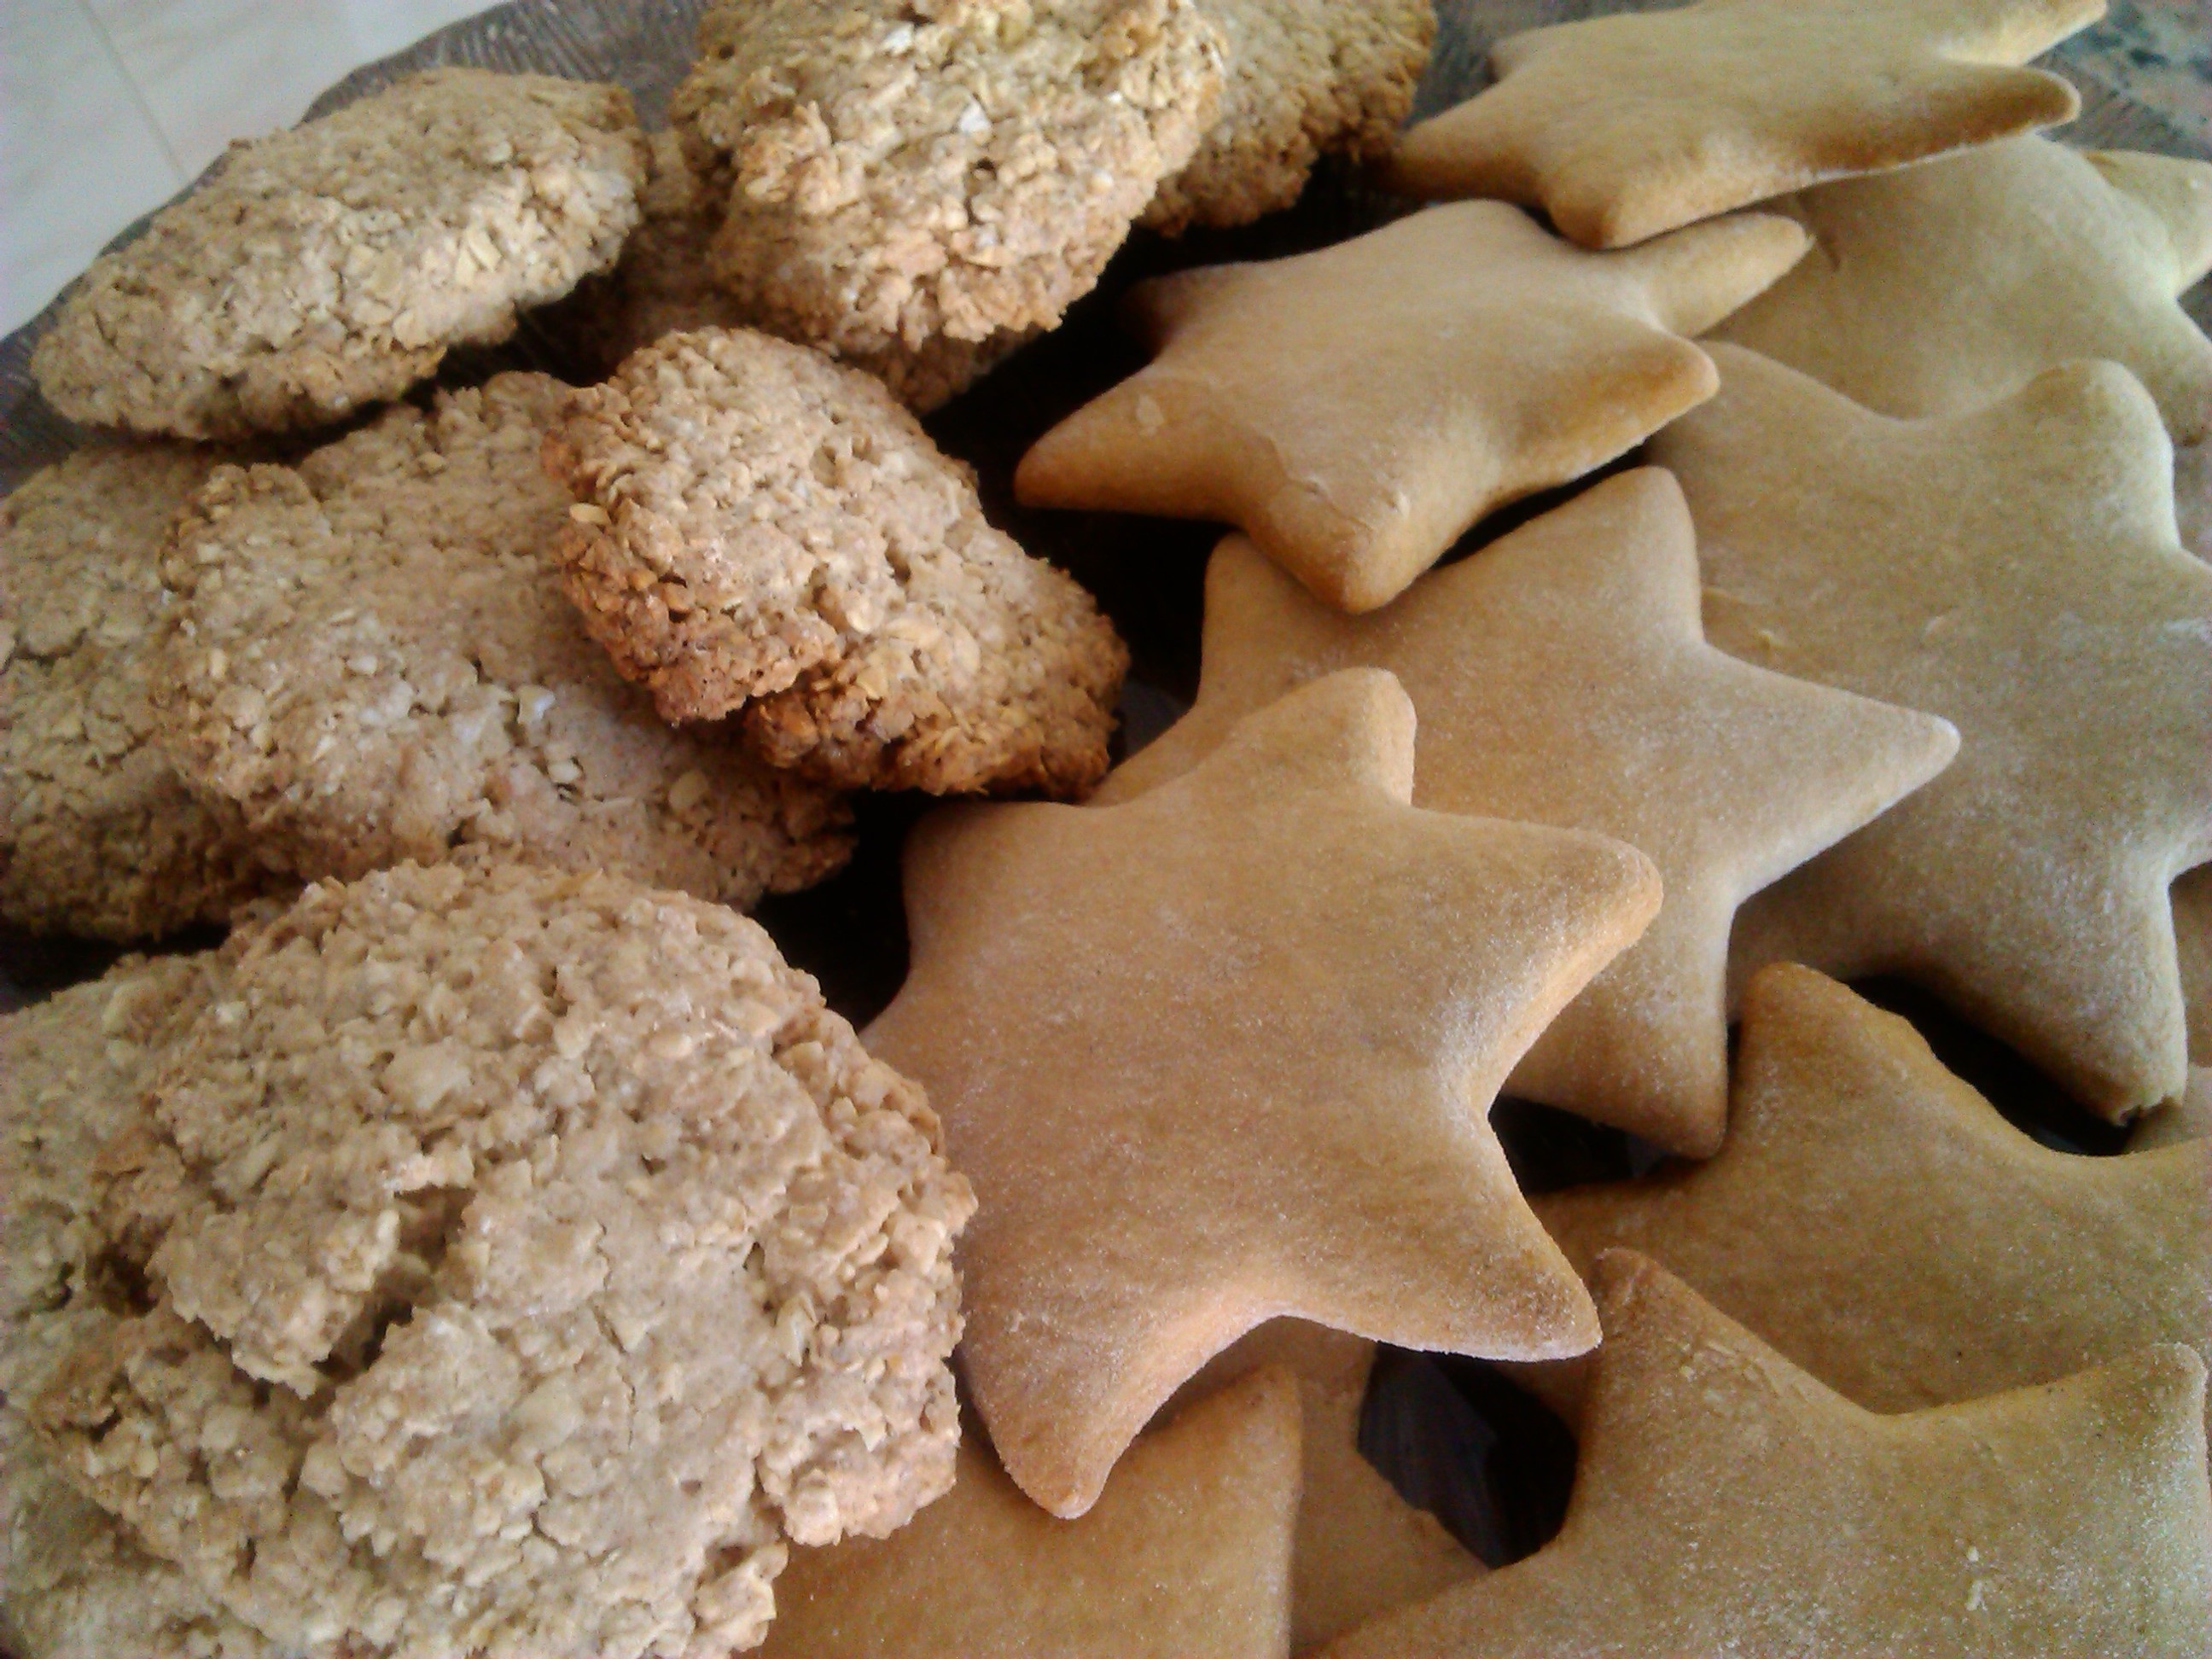
dish, food, produce, baking, cookie, dessert, cookies, baked goods, power supply, grass family, snack food, cookies and crackers, bredele